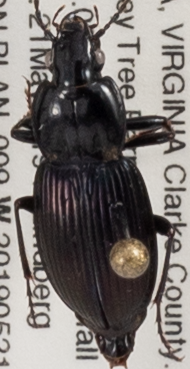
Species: Pterostichus trinarius
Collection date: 2019-05-21
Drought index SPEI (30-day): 0.8
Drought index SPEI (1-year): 2.09
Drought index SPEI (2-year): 2.09